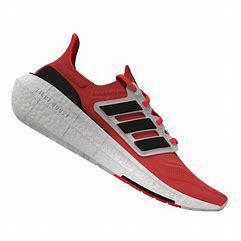
Brand: Adidas
Model: Ultraboost Light Lauf